The Best Science Fiction Stories: 1952

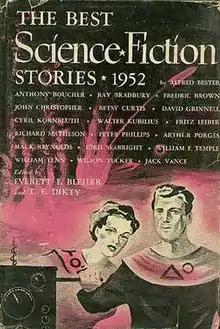
Dust-jacket from the first edition

The Best Science Fiction Stories: 1952 is a 1952 anthology of science fiction short stories edited by Everett F. Bleiler and T. E. Dikty. An abridged edition was published in the UK by Grayson in 1953 under the title "The Best Science Fiction Stories: Third Series". The stories had originally appeared in 1951 and 1952 in the magazines "Super Science Stories", "Fantasy and Science Fiction", "Galaxy Science Fiction", "Worlds Beyond", "Startling Stories", "New Worlds", "Marvel Science Fiction", "Esquire", "Man’s World" and "Suspense Magazine".